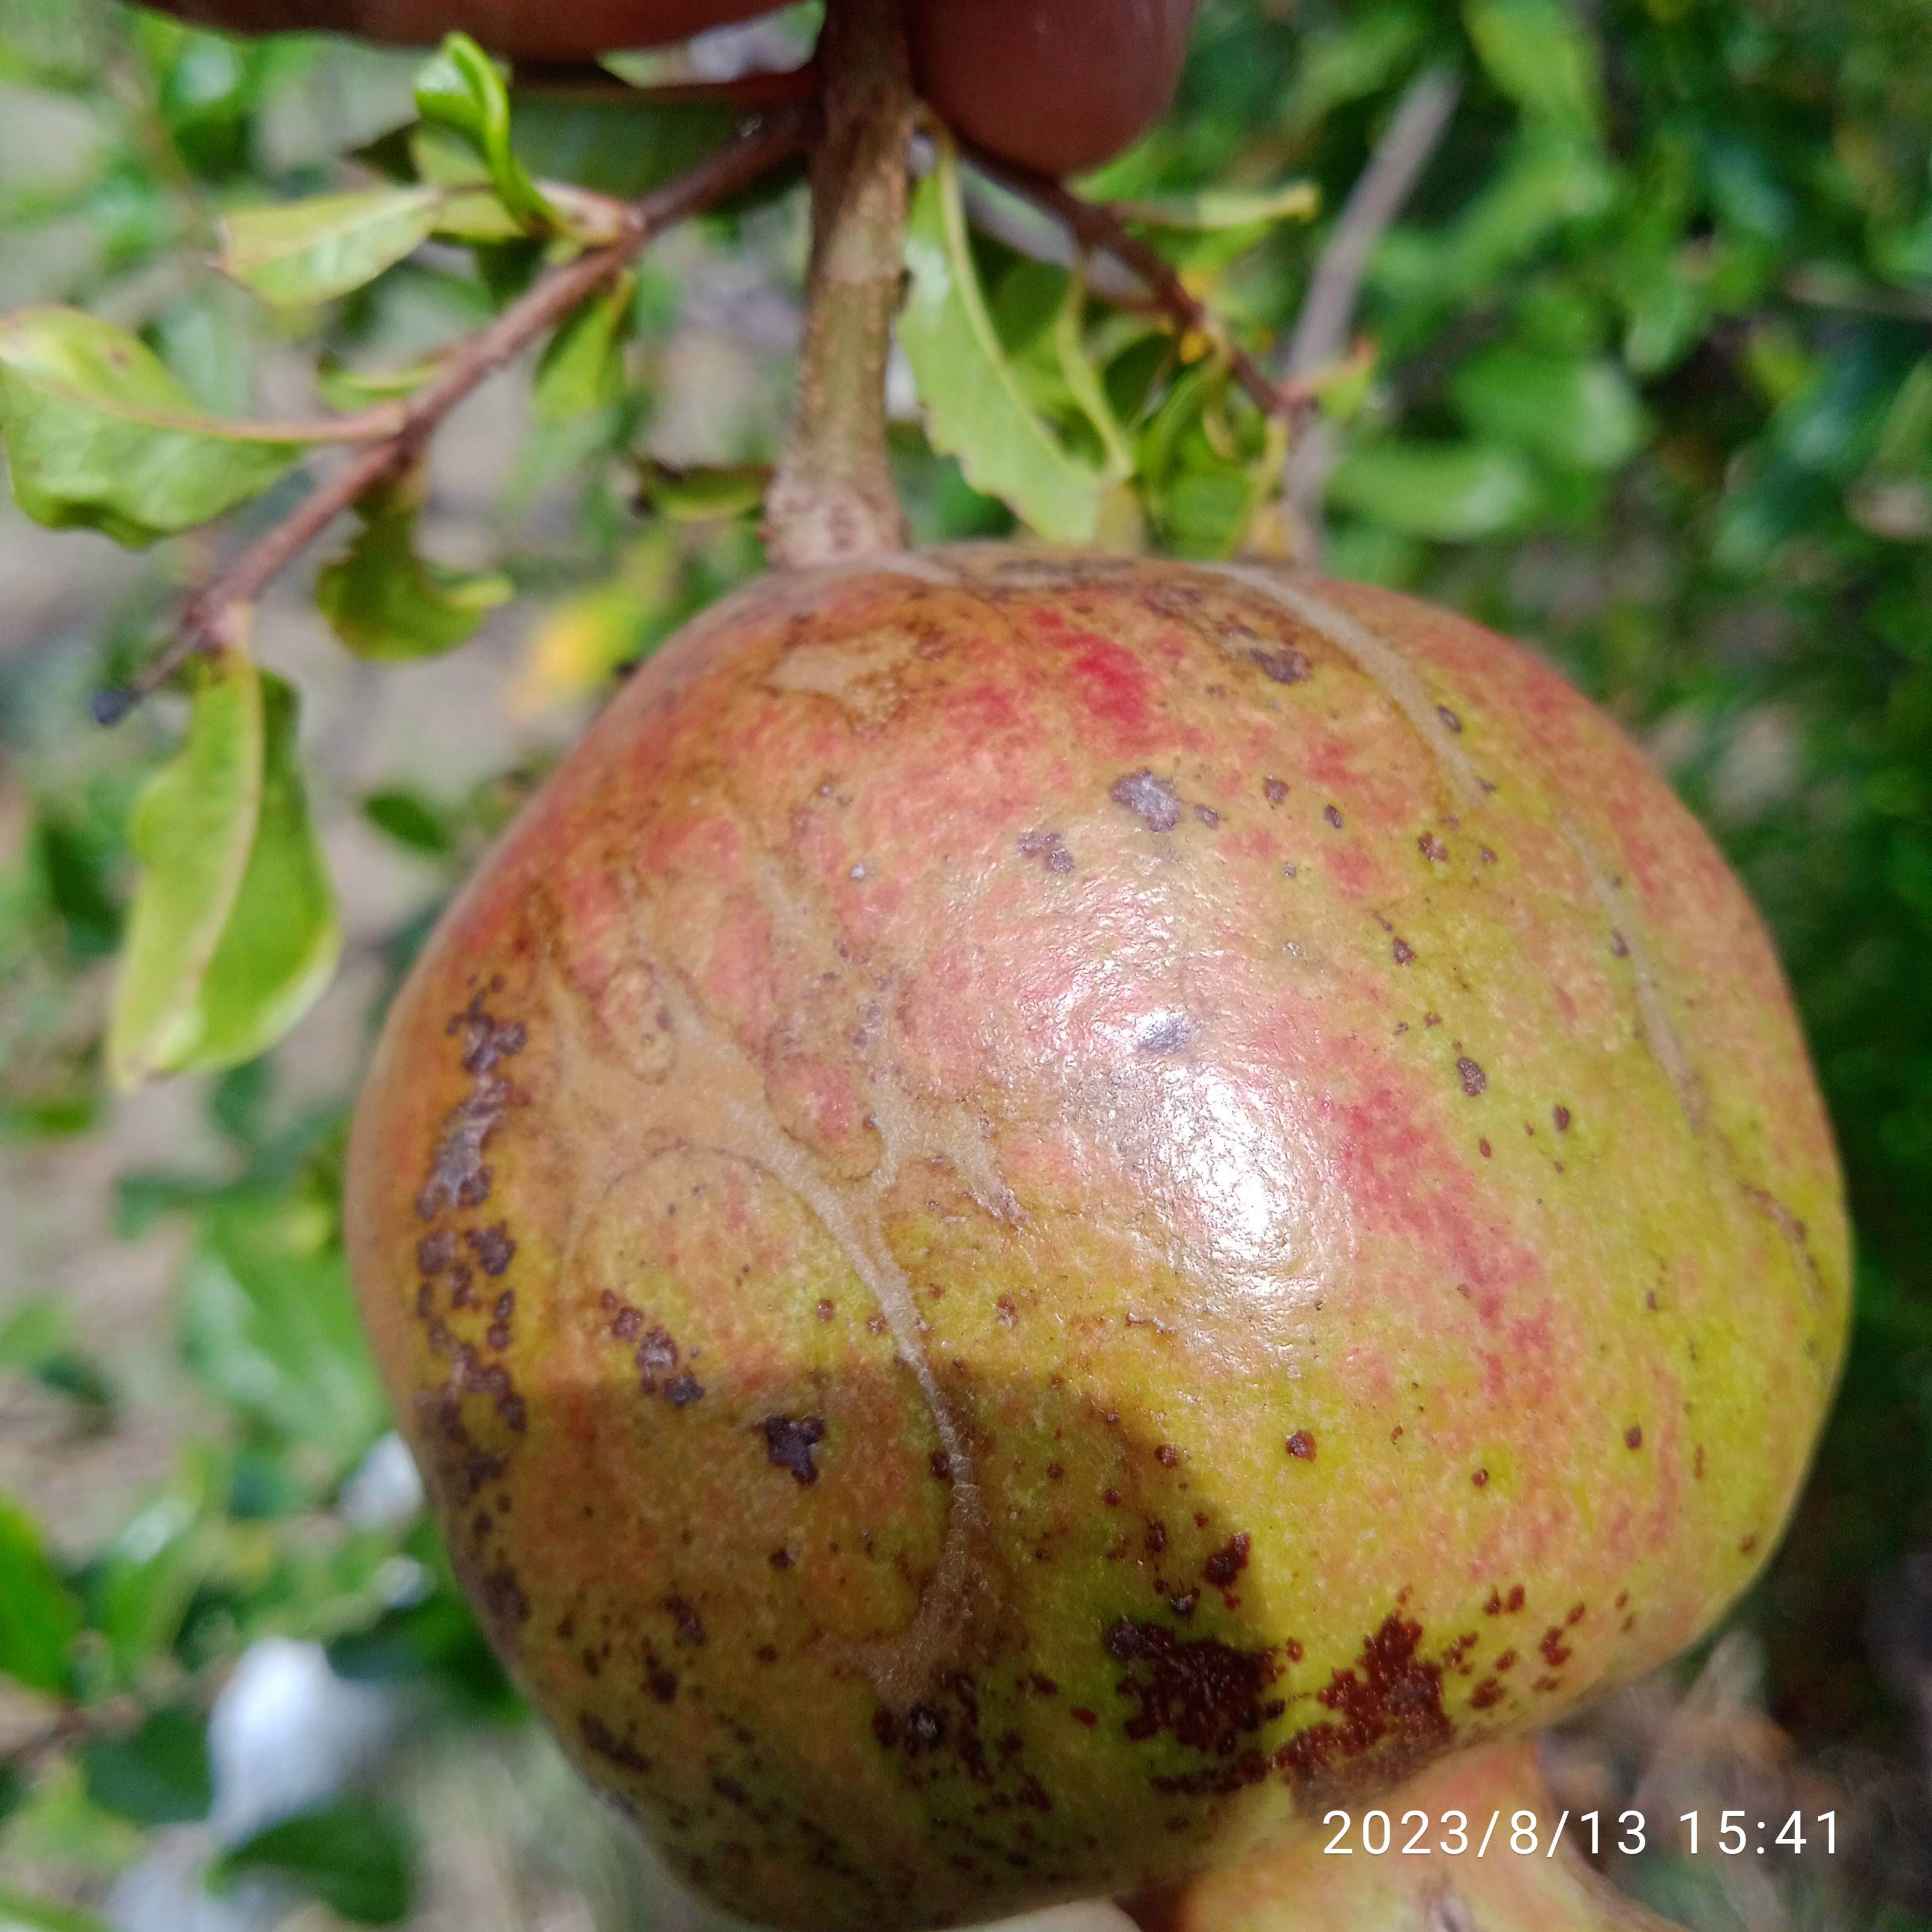
Label: Cercospora